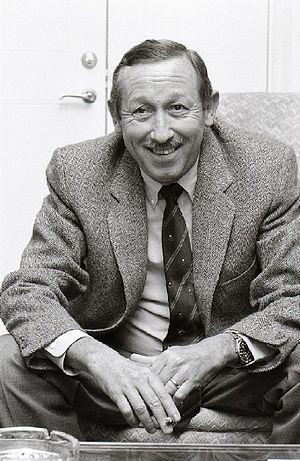
Roy Edward Disney est un producteur américain né le 10 janvier 1930 à Los Angeles et mort le 16 décembre 2009 à Newport Beach. Neveu de Walt Disney, il a siégé au comité de direction de la Walt Disney Company de 1967 à avril 2004.
L'histoire des Studios Disney de 1989 à 1995 est marquée par une renaissance et plusieurs succès dans le domaine de l'animation. Les origines de cette période sont à rechercher dans le changement de direction de la Walt Disney Company en 1984 et la volonté des nouveaux responsables de redorer le blason du studio. Le résultat est visible au travers des principales productions que sont La Petite Sirène, La Belle et la Bête, Aladdin et surtout Le Roi lion, considéré par l'American Film Institute comme le 4ᵉ plus grand film d'animation de tous les temps dans son classement AFI's 10 Top 10.